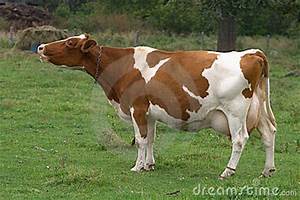
Label: mucca